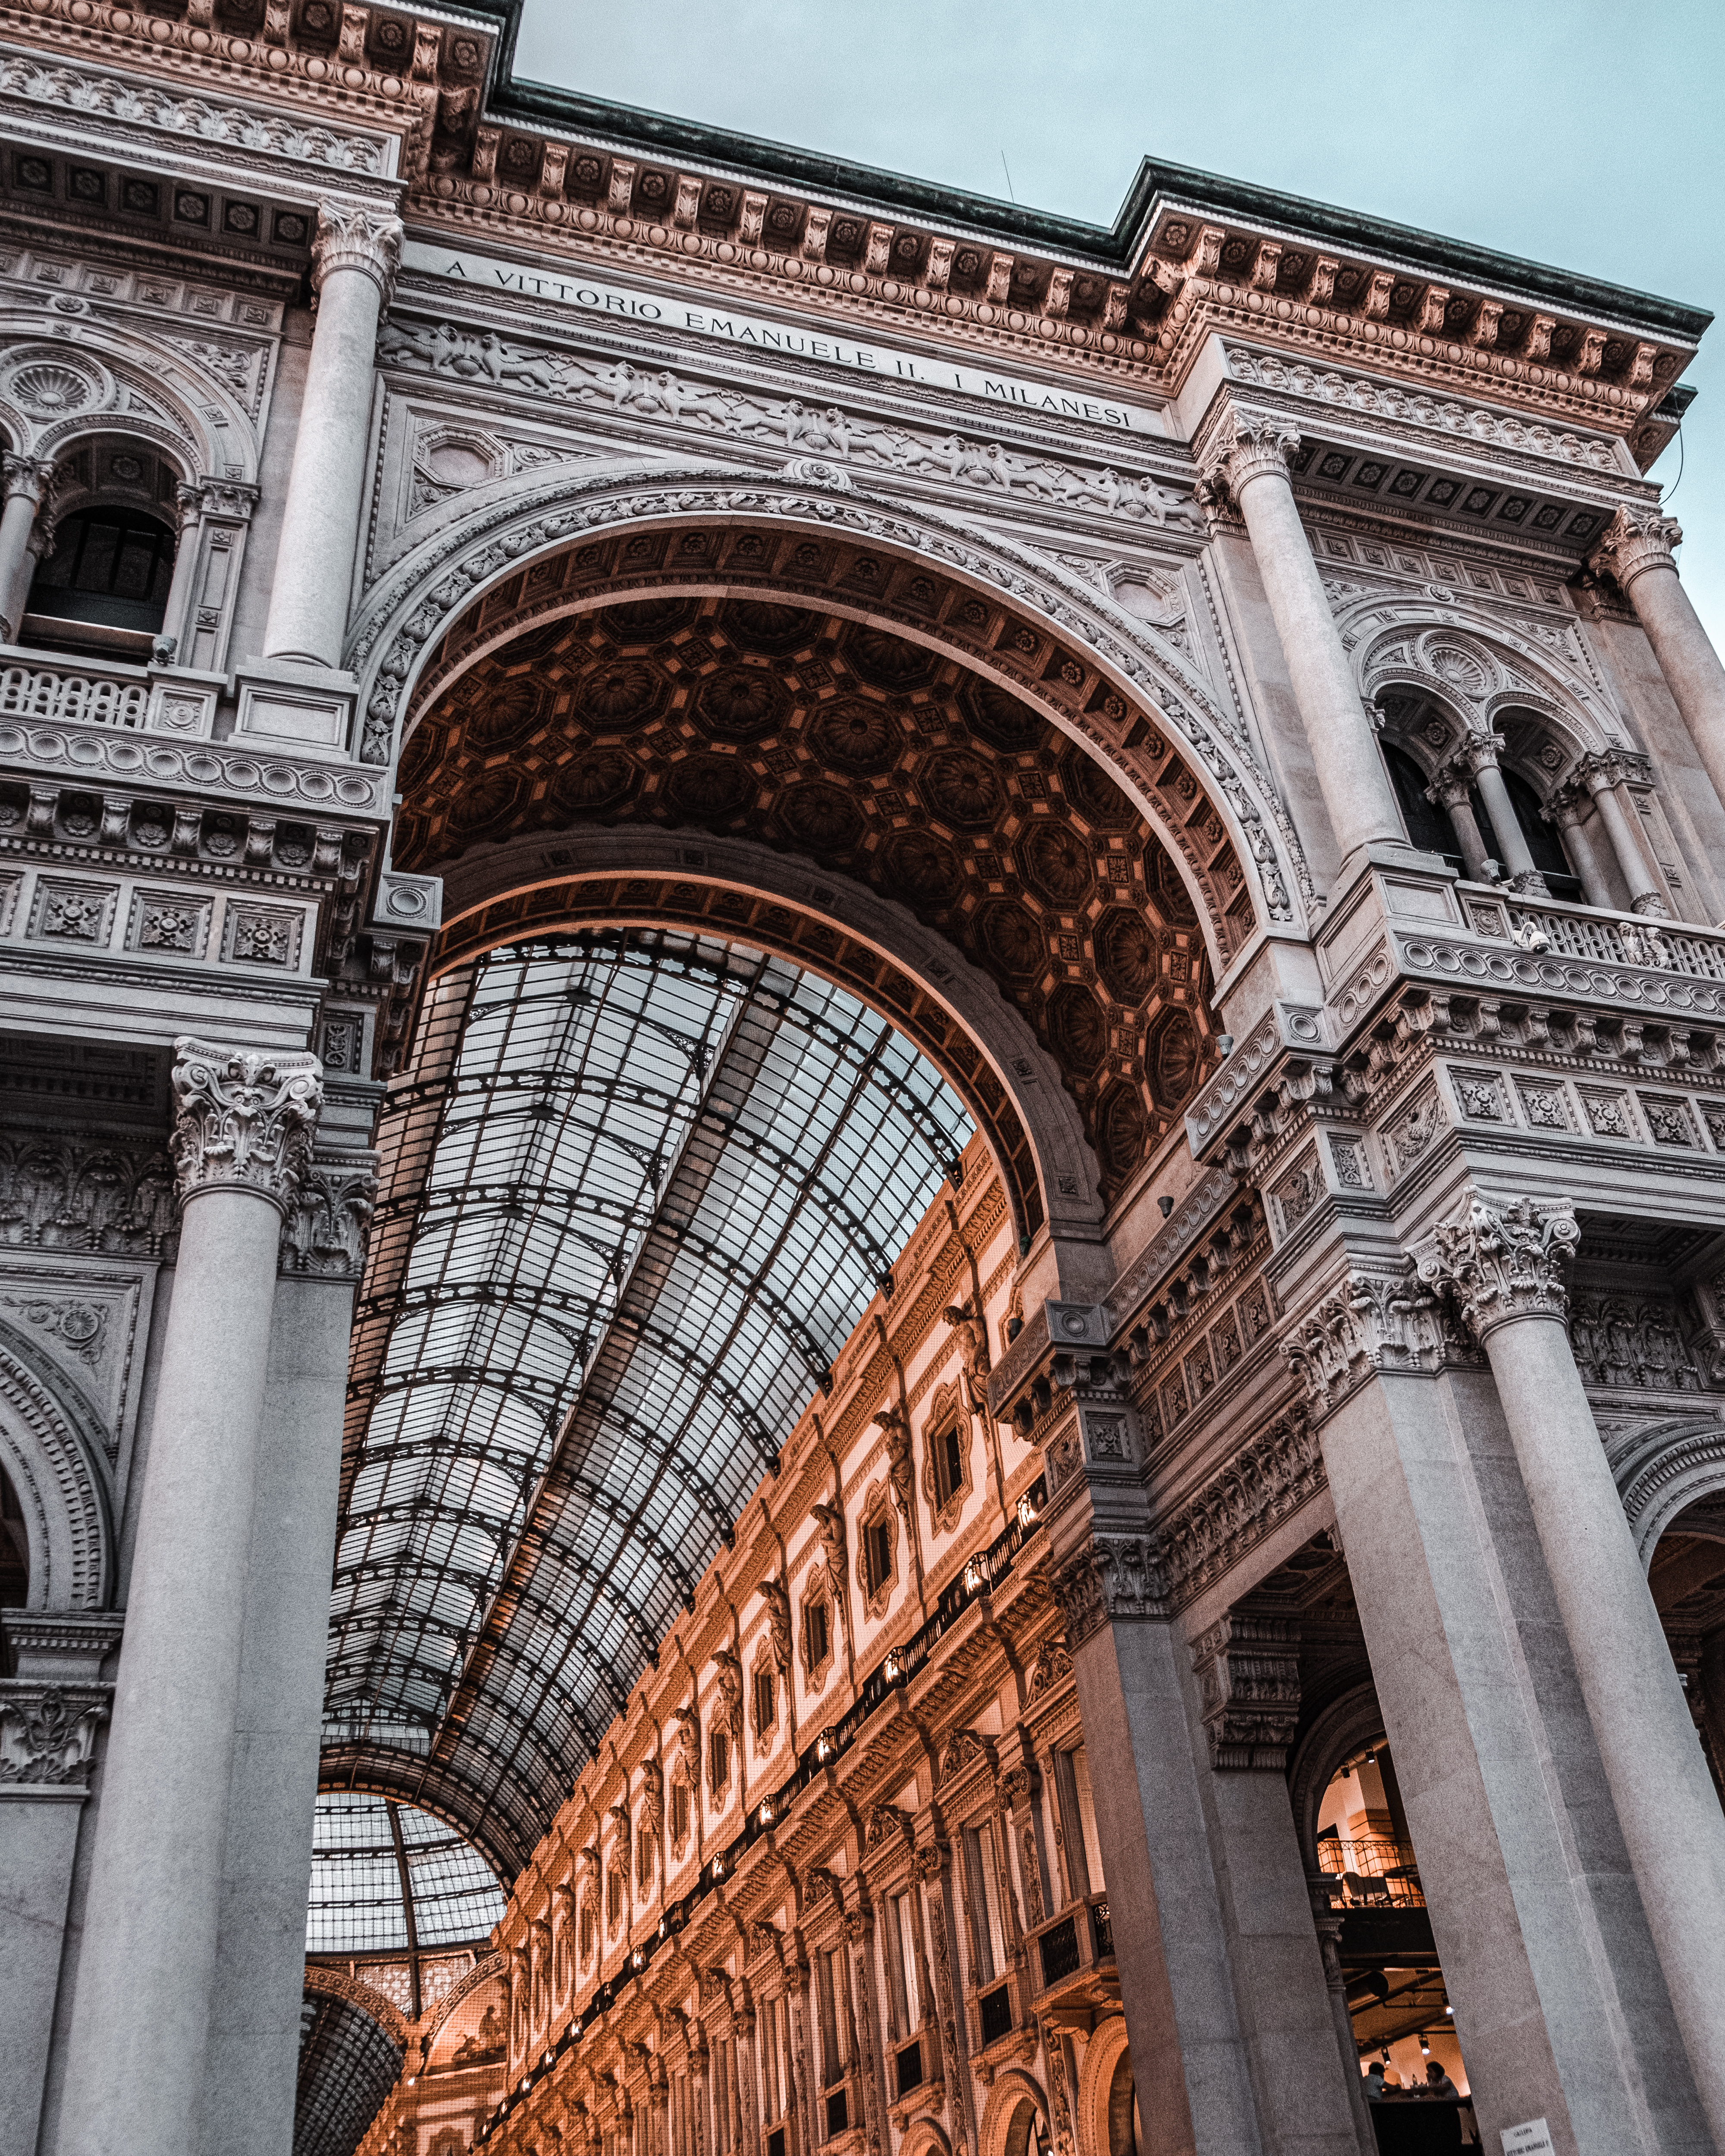
architecture, arch, landmark, building, classical architecture, facade, sky, ancient history, ancient roman architecture, medieval architecture, city, column, tourism, historic site, monument, arcade, basilica, ancient rome, byzantine architecture